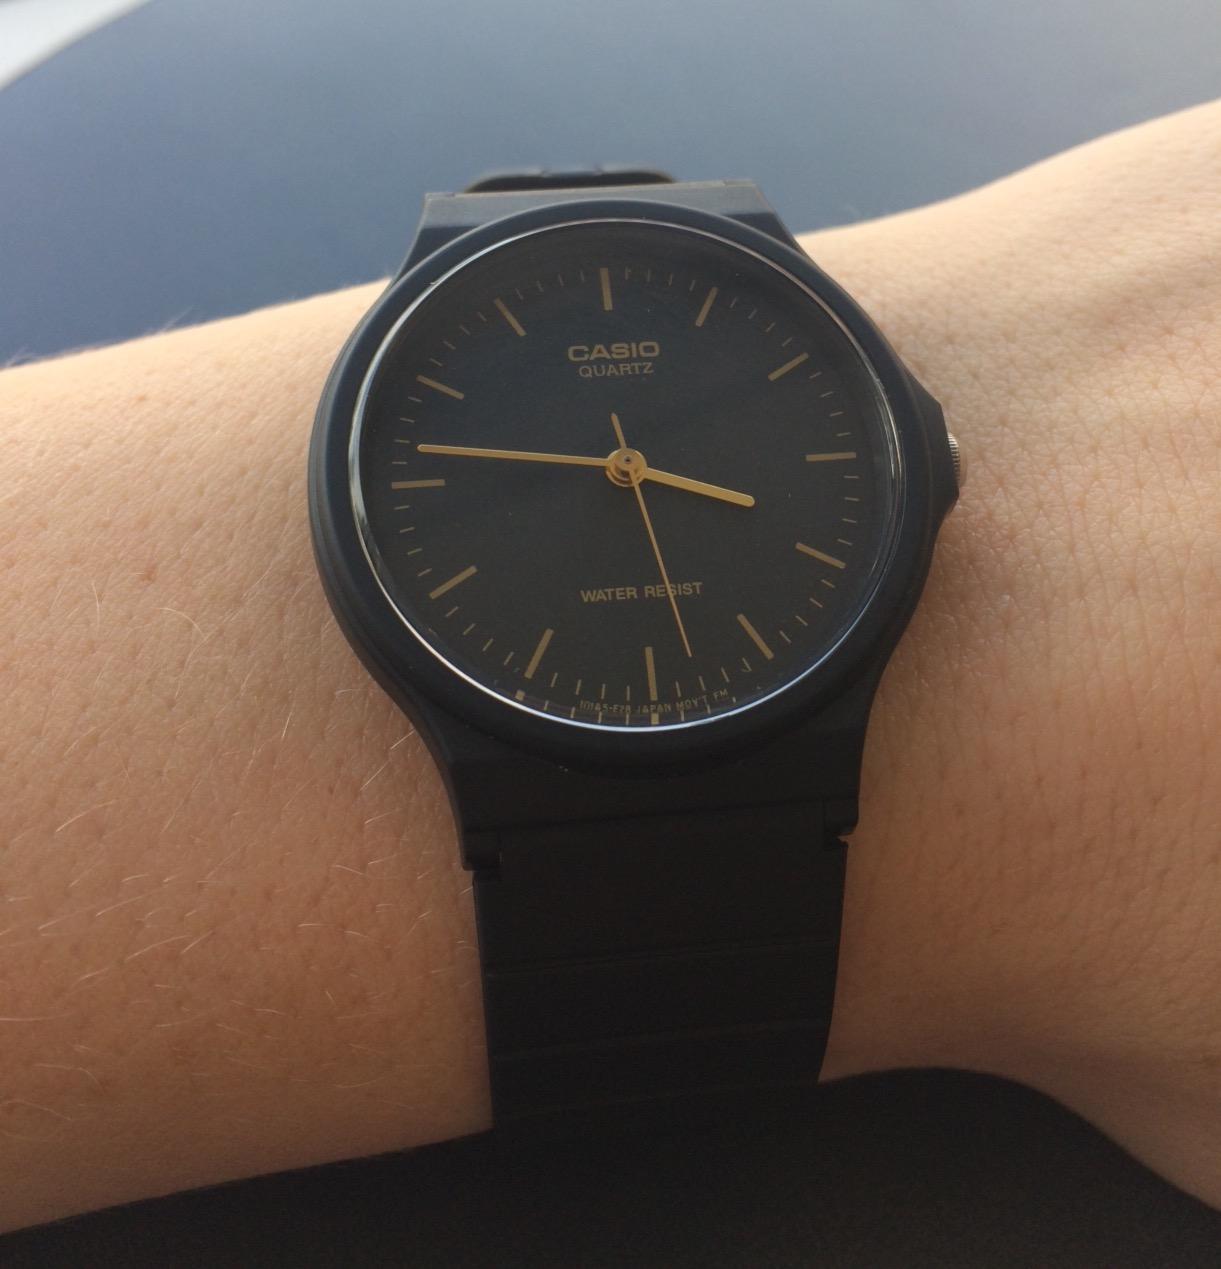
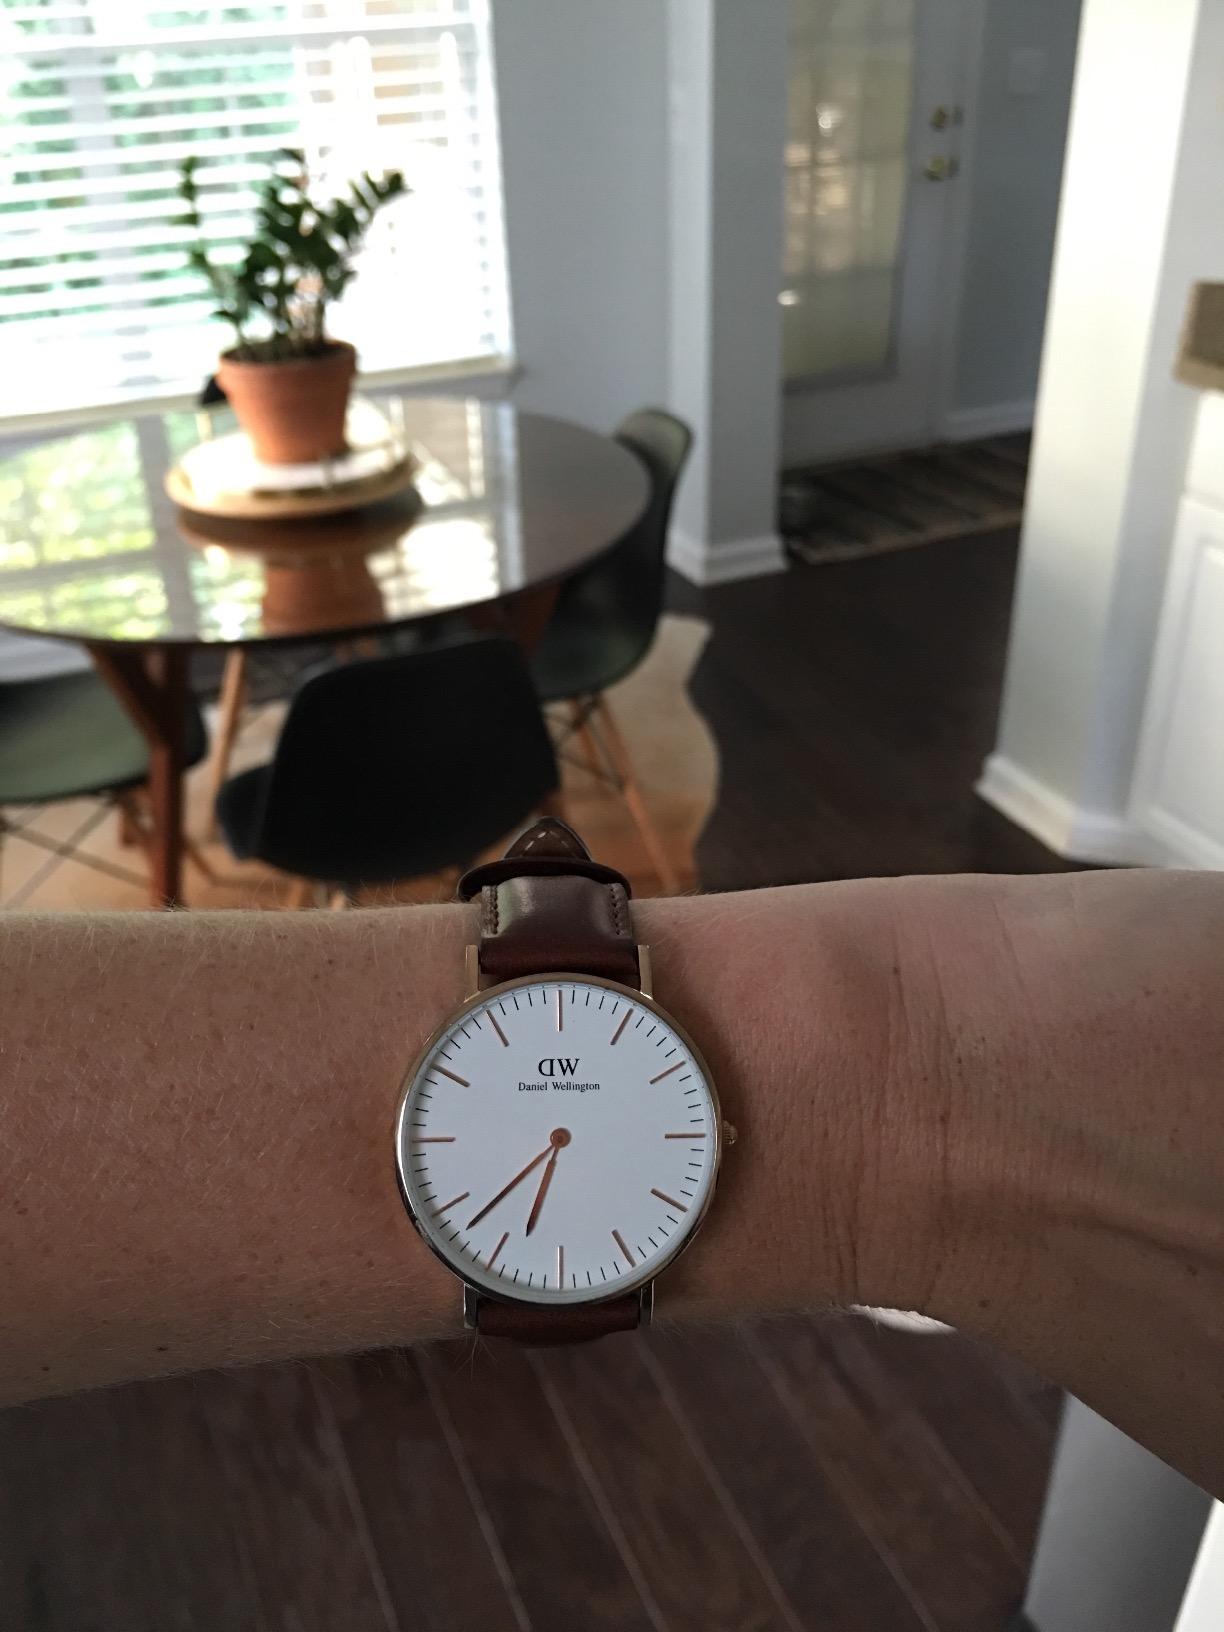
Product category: accessories_watch
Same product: no